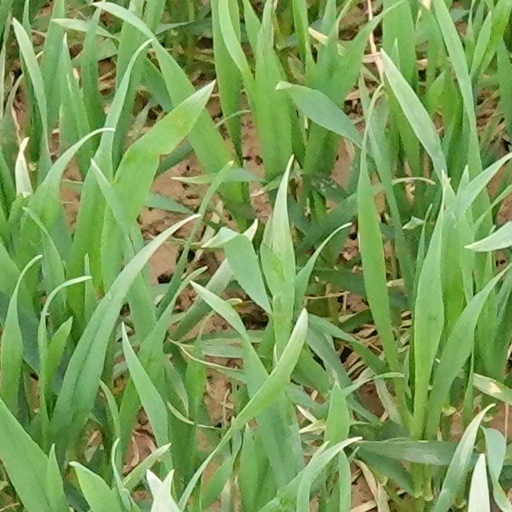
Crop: wheat